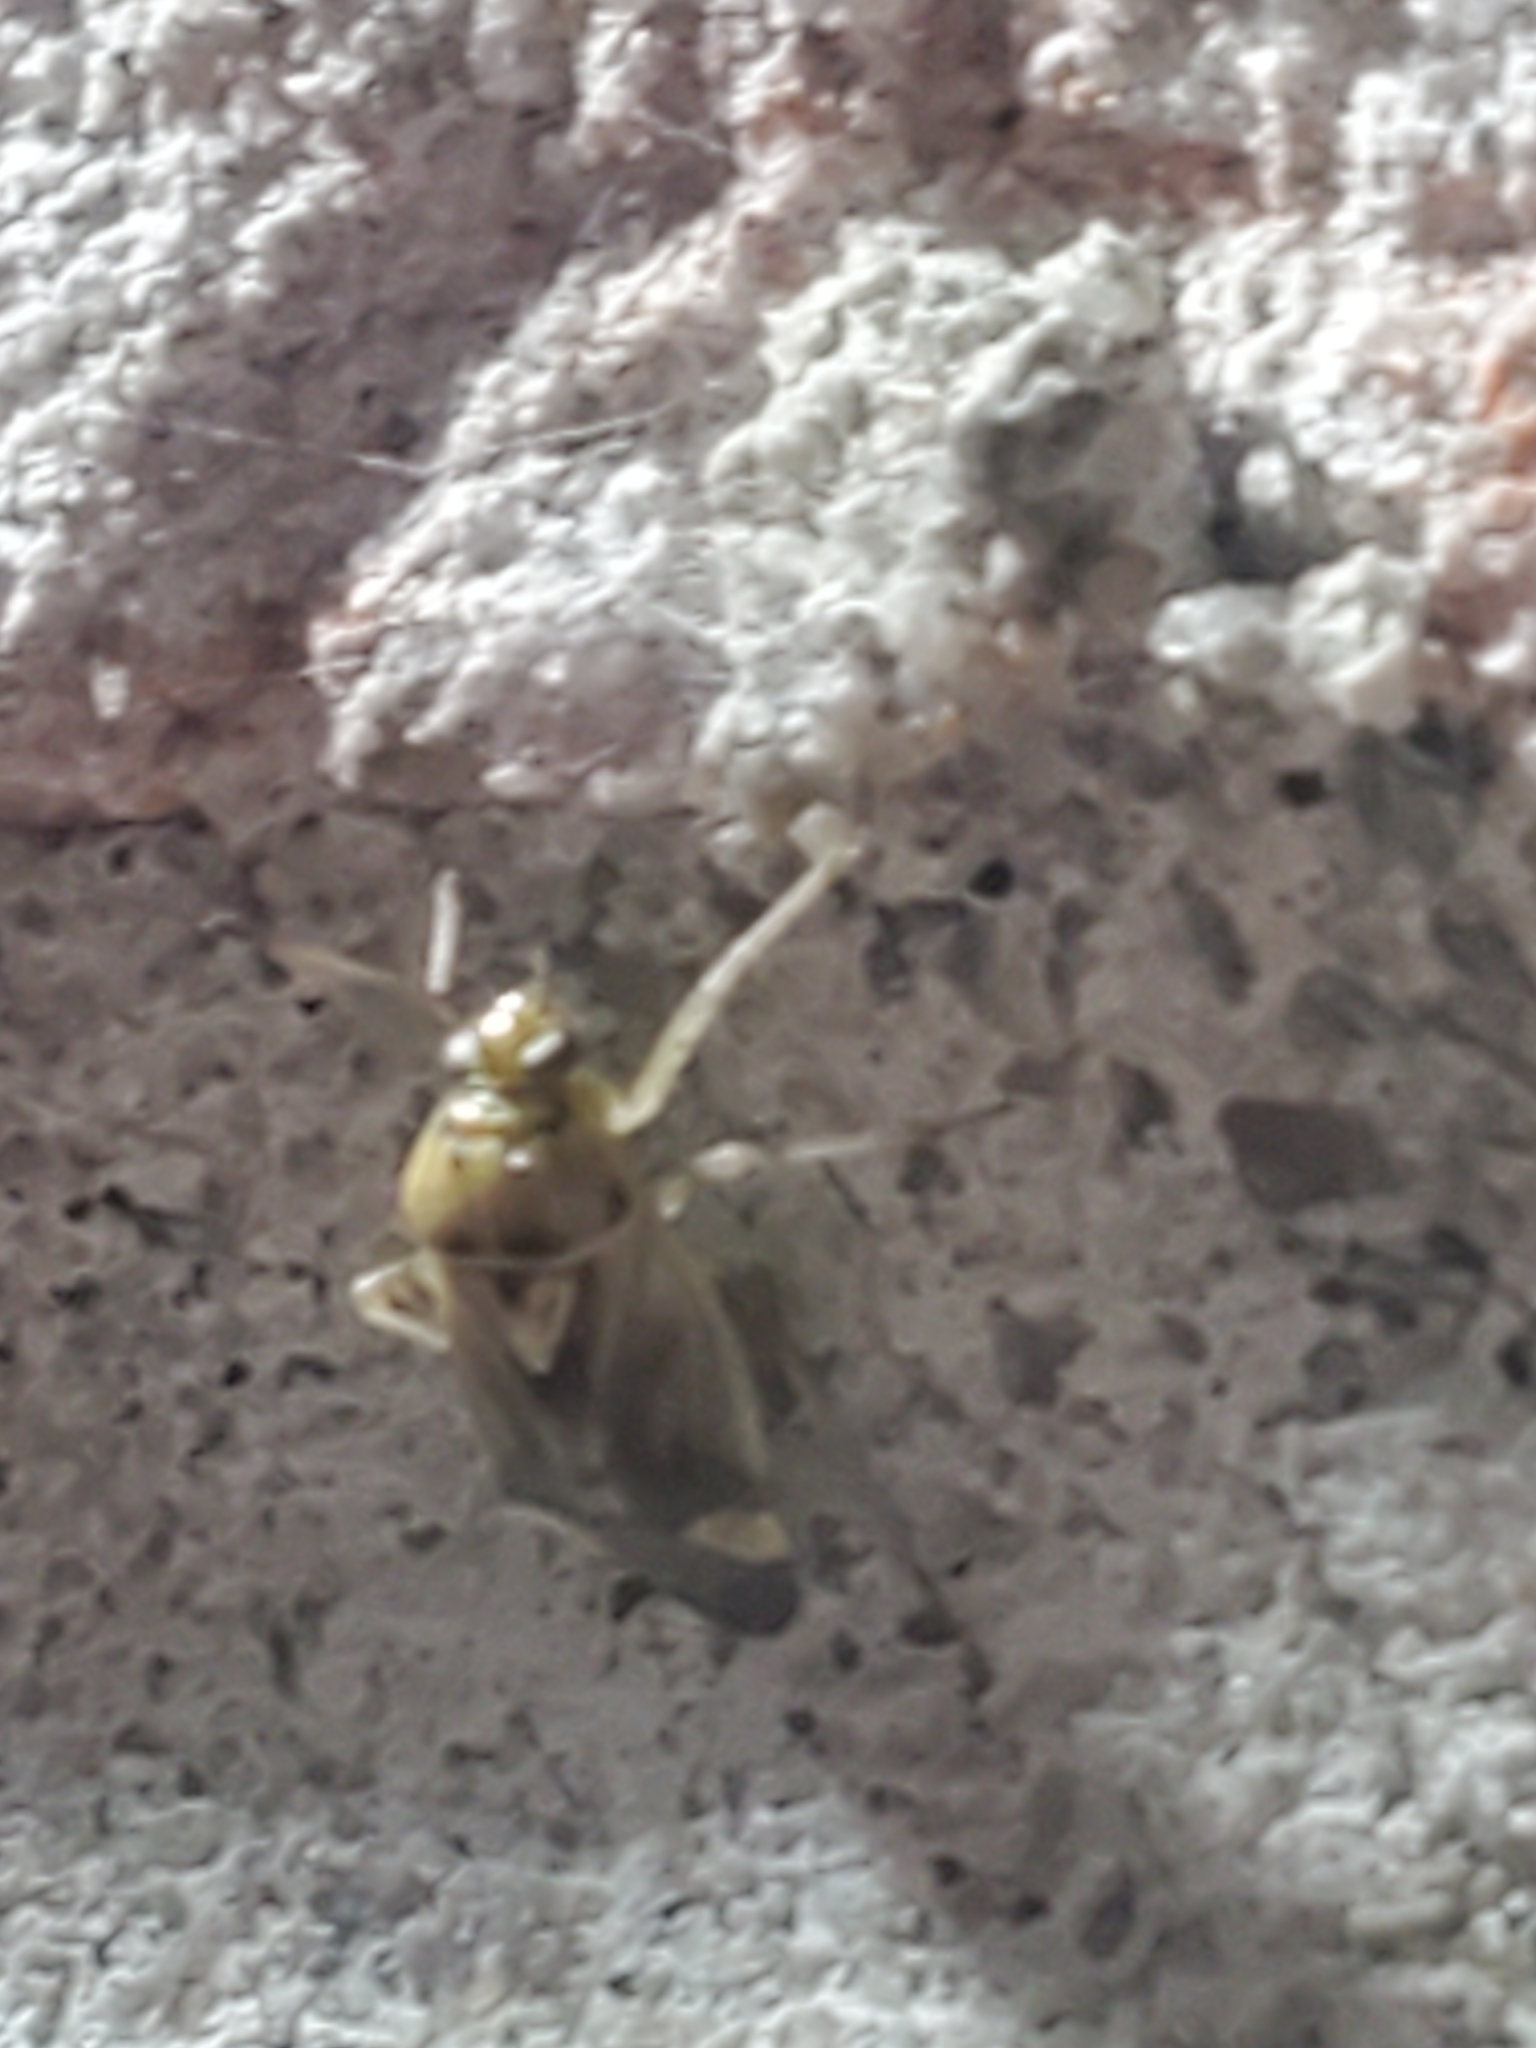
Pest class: lygus_bug